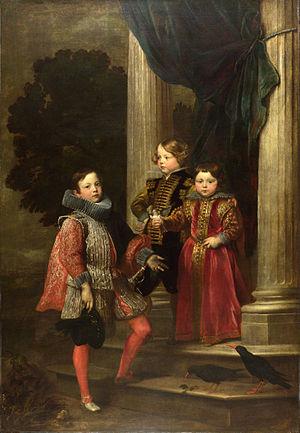
Le cinabre est un pigment de teinte rouge vermillon obtenu par broyage et lévigation de l’espèce minérale de sulfure de mercure(II).